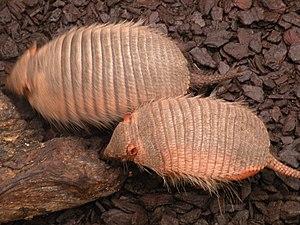
tatou velu
La péninsule Valdés ou presqu’île de Valdés est une particularité côtière de la province de Chubut, en Argentine. Elle forme une portion de terre quasi-rectangulaire et unie au continent par l'isthme Carlos Ameghino. La presqu'île a été déclarée en 1999 Patrimoine mondial par l'UNESCO.
Le parc national Perito Moreno, ou parc national Francisco P. Moreno, est un parc national situé dans la province de Santa Cruz en Patagonie en Argentine.
Le parc national Patagonia est un parc national situé en Argentine dans le nord-ouest de la province de Santa Cruz.